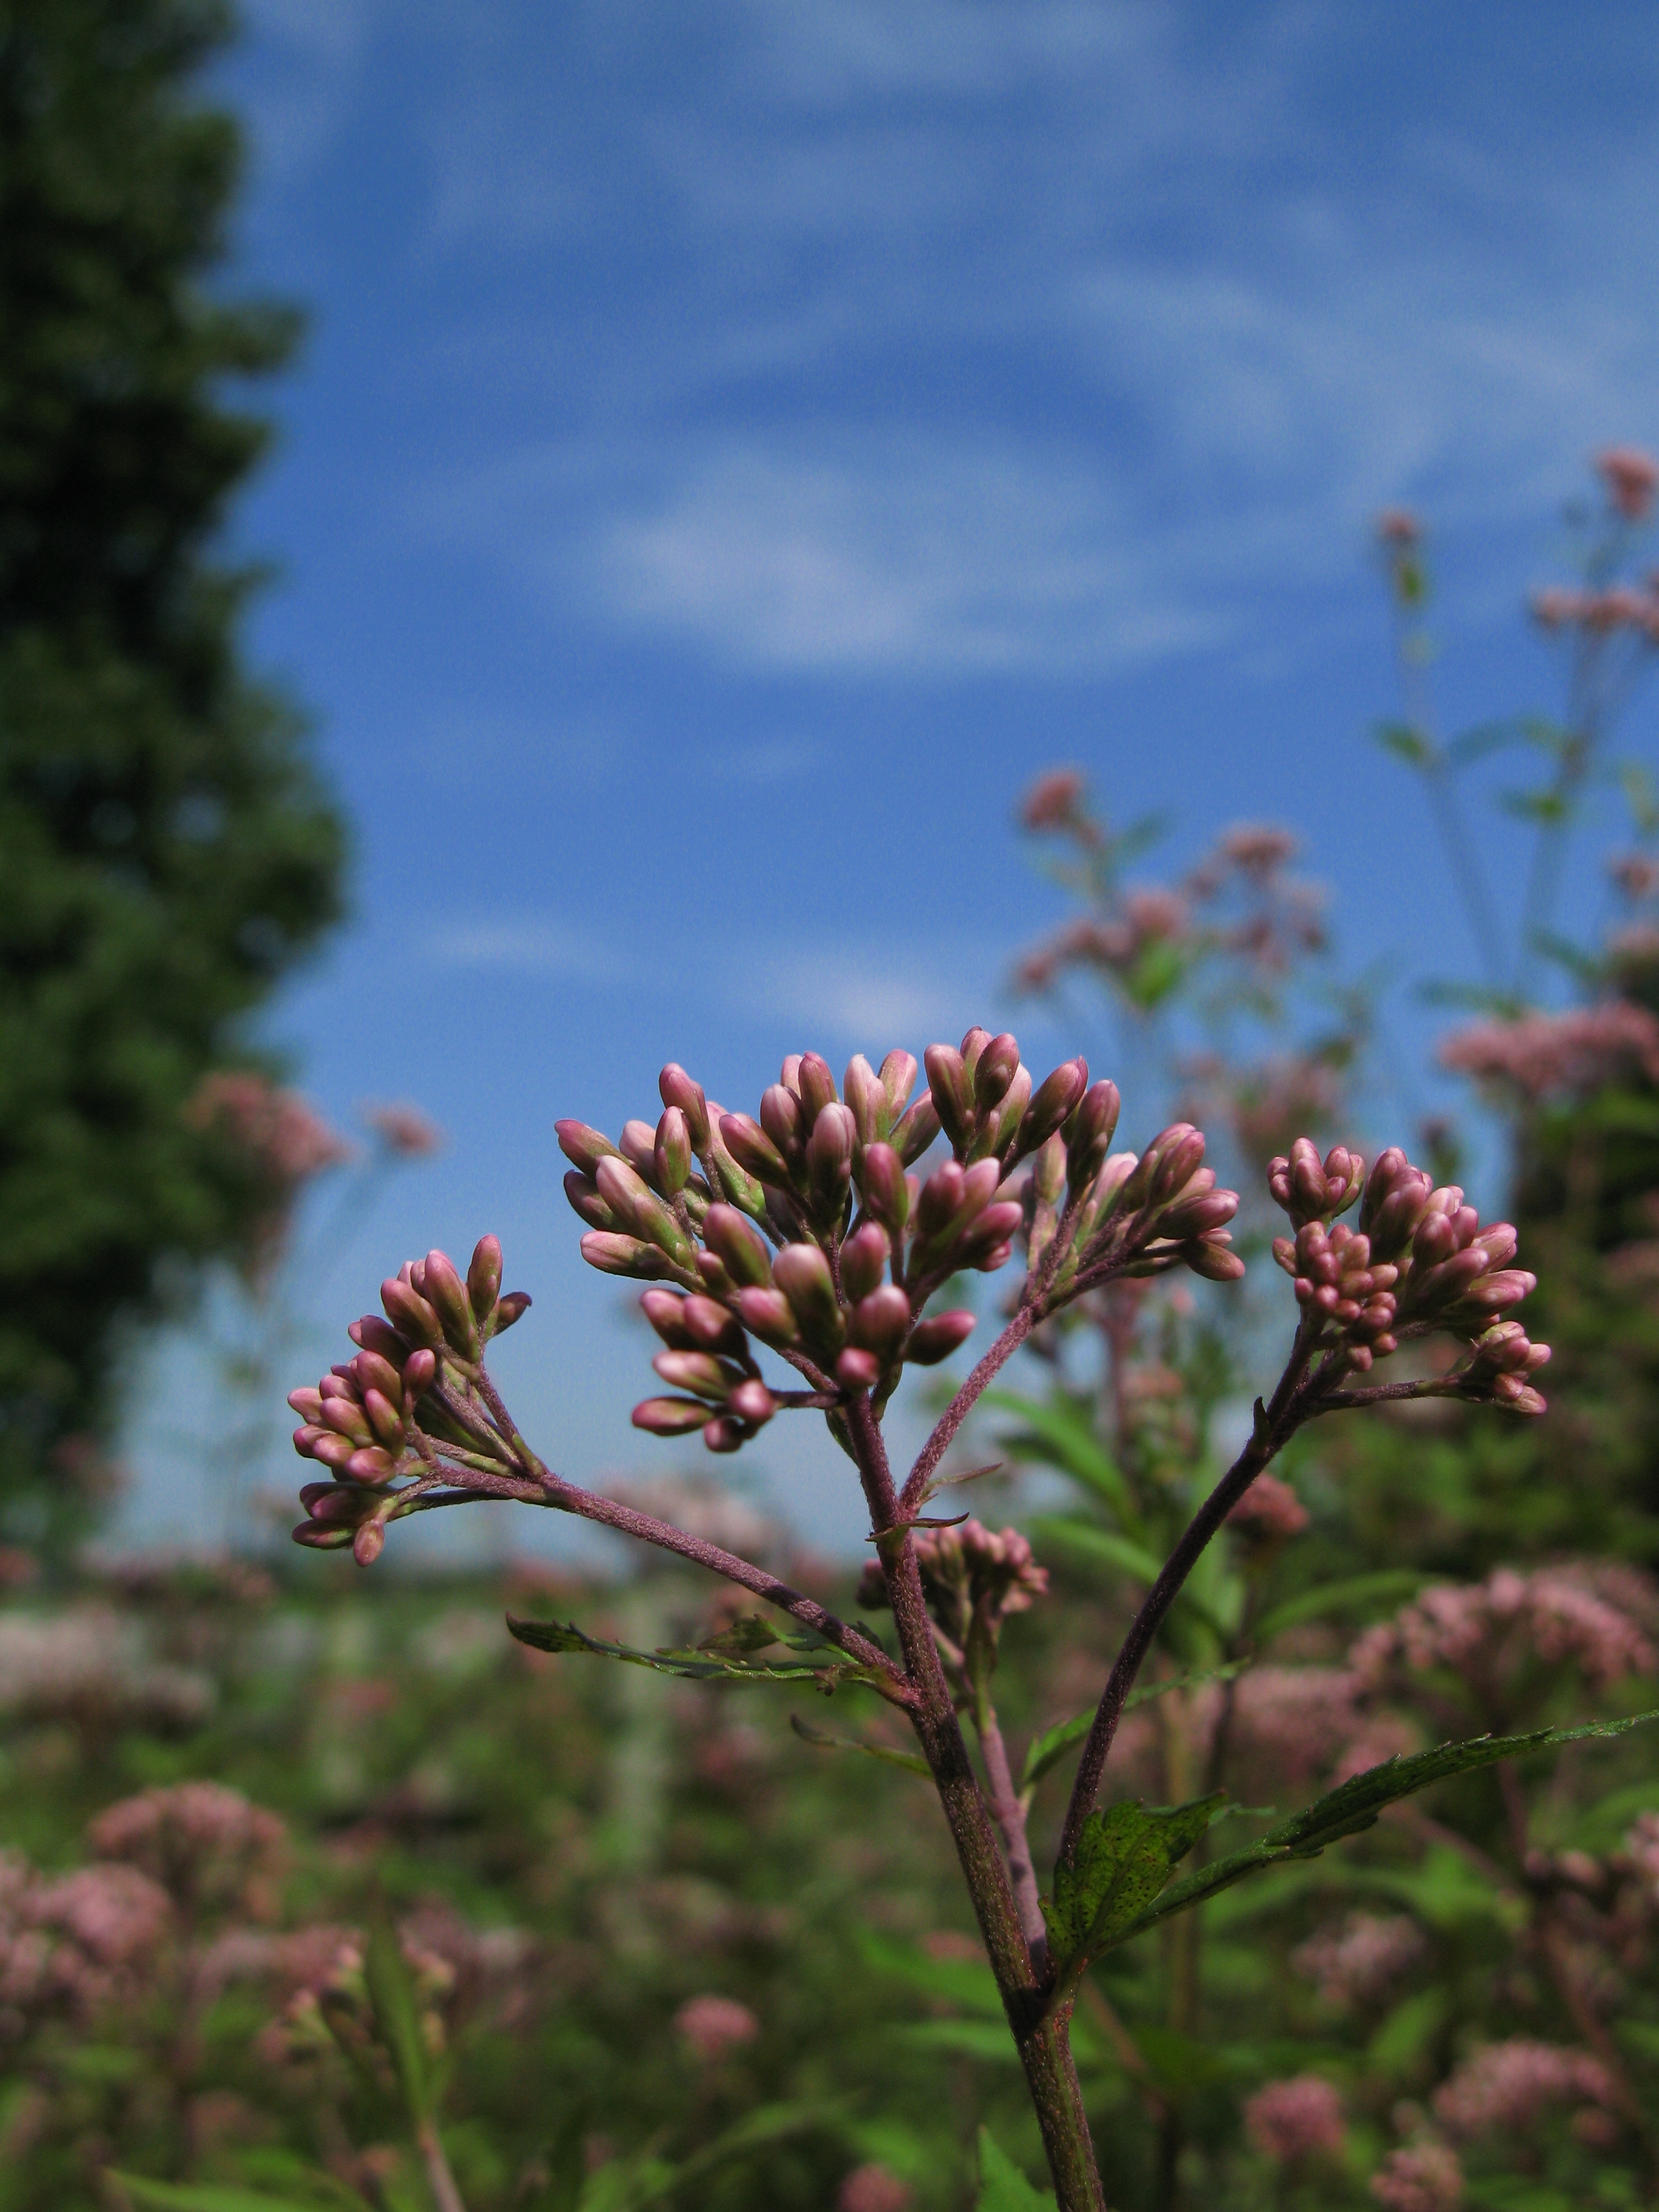
tree, nature, grass, branch, blossom, plant, meadow, prairie, leaf, flower, green, high, botany, flora, wildflower, shrub, hires, bud, hi, res, resolution, g7, macro photography, flowering plant, woody plant, land plant